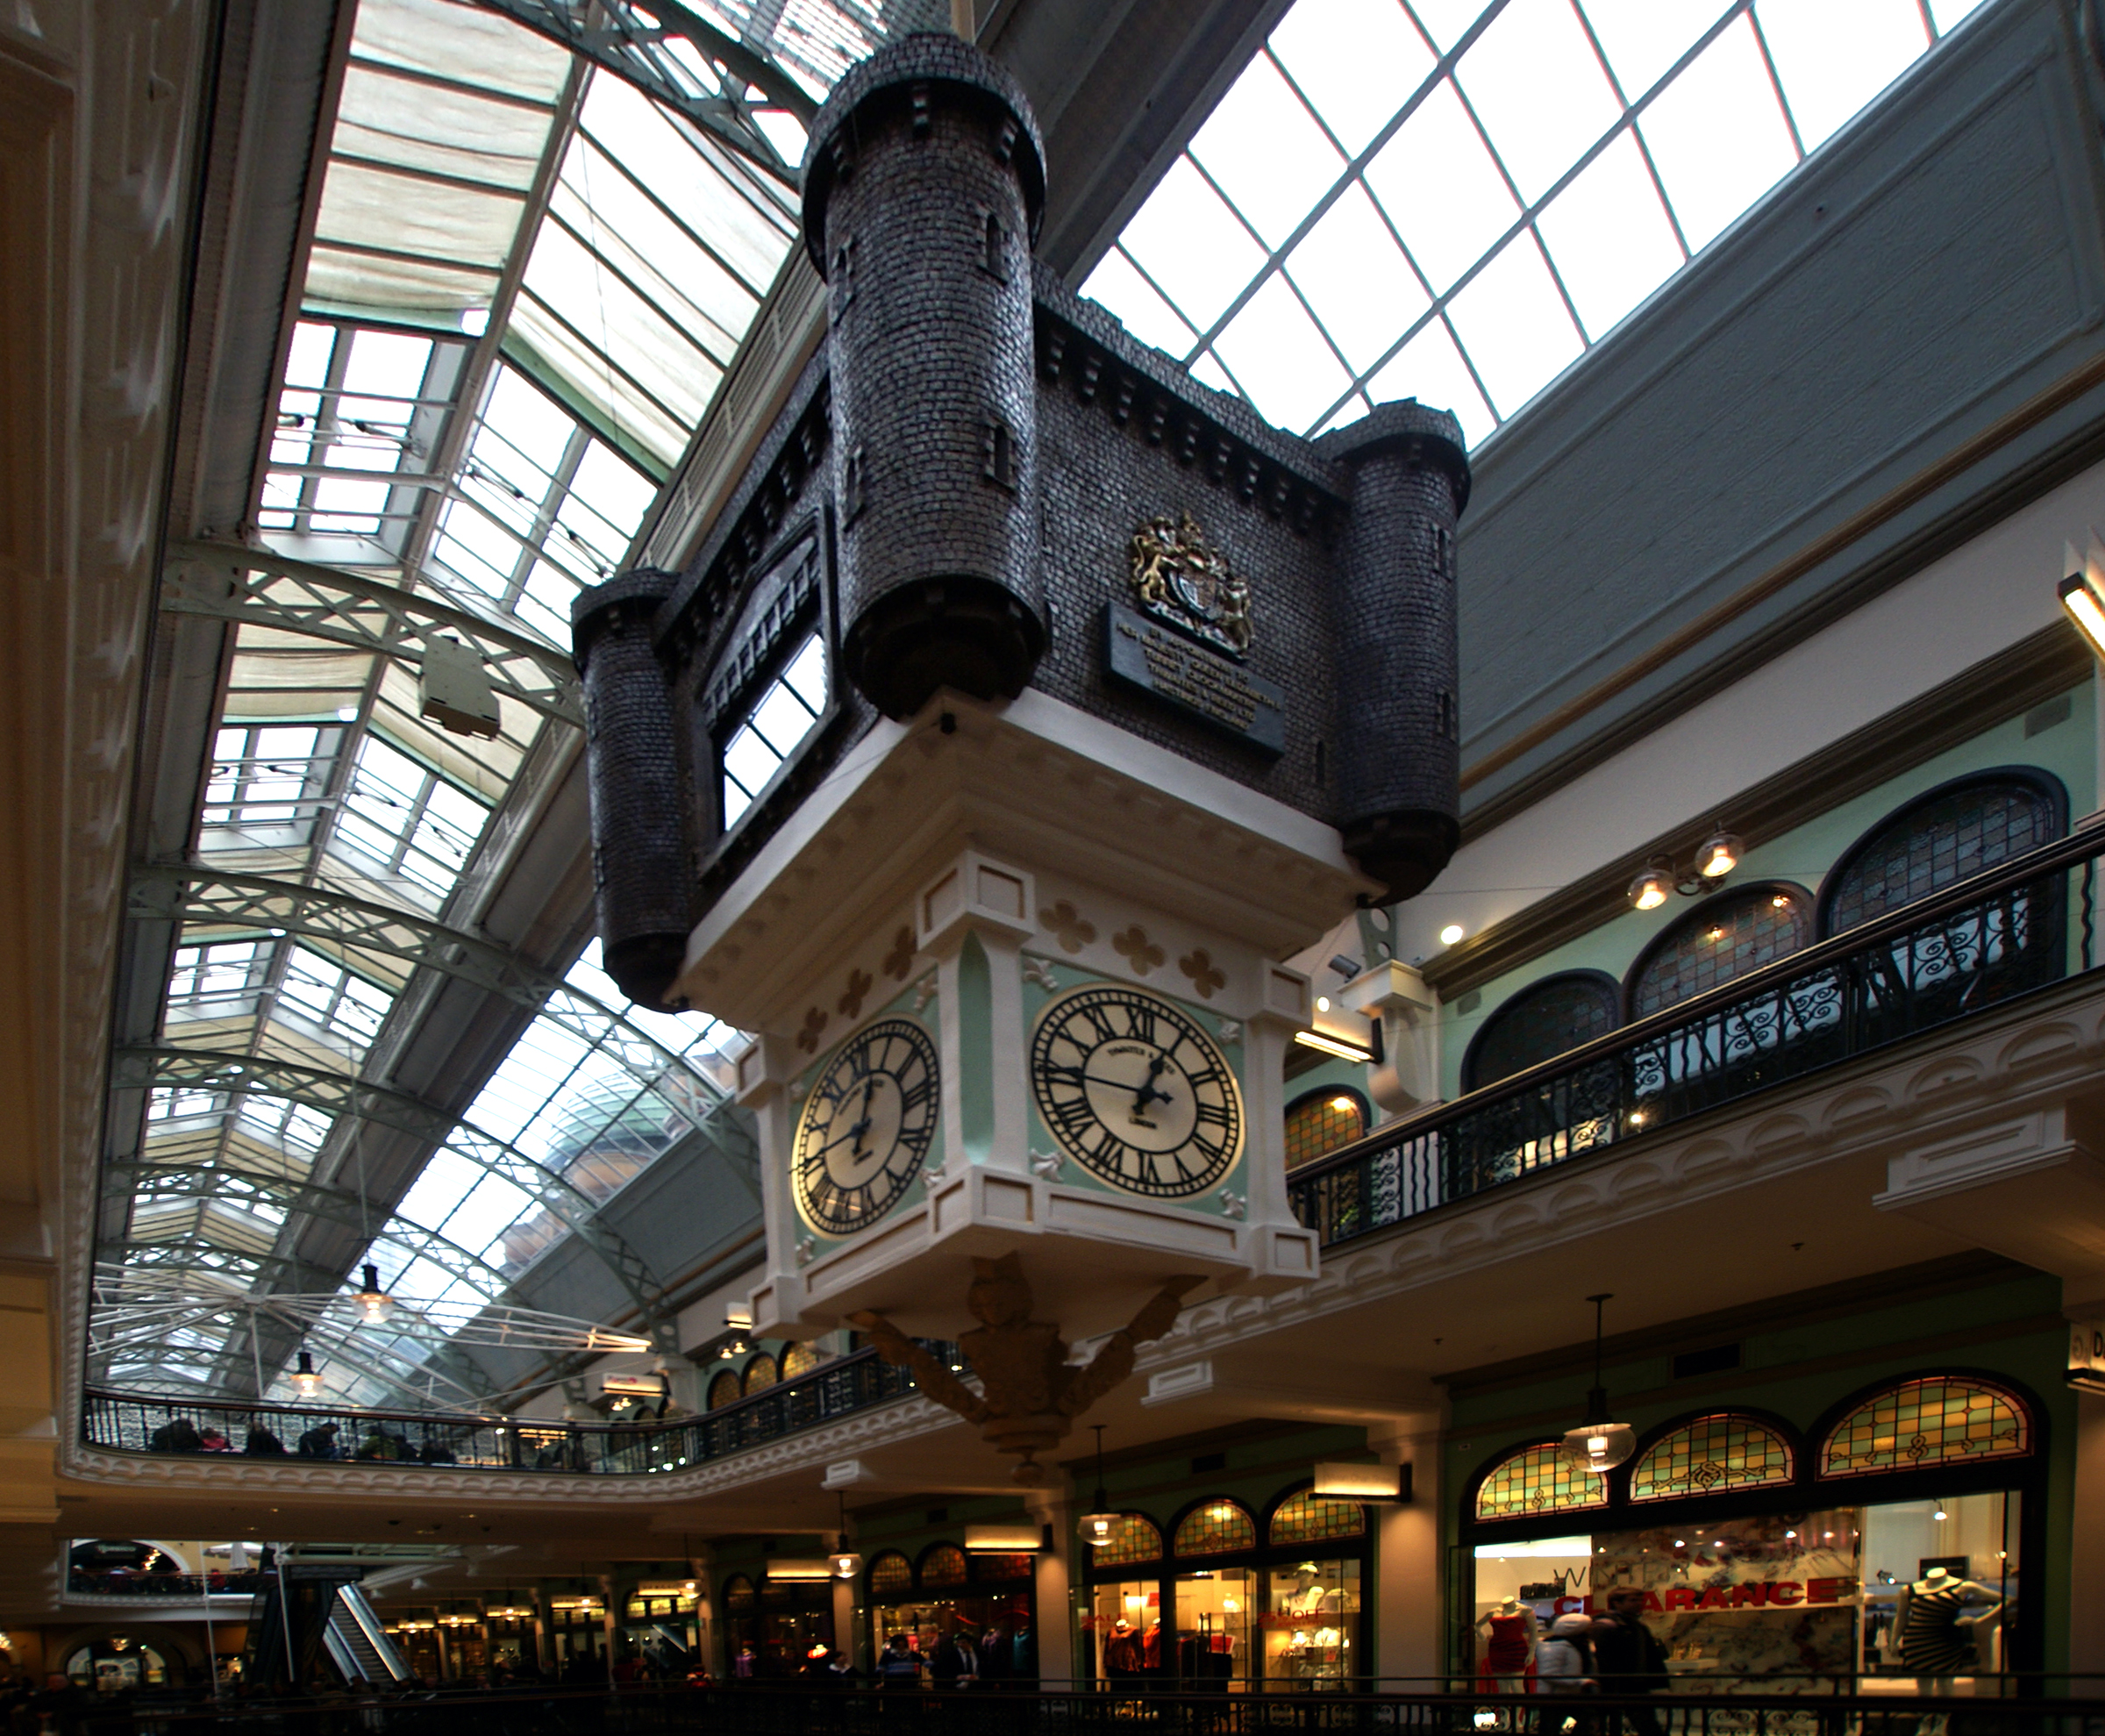
architecture, clock, building, downtown, sydney, facade, arches, qvbsydney, shoppingarcade, victorianarchitecture, shoppingsydney, sightseeingsydney, publicclock, shopping mall